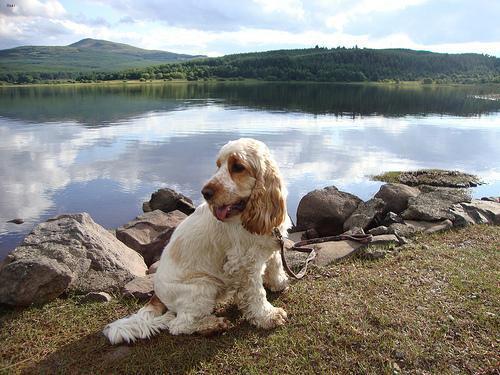
english cocker spaniel